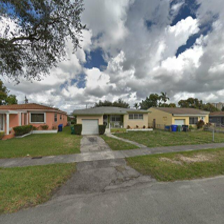
Label: streetView